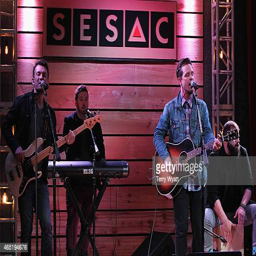
musician and person perform at awards